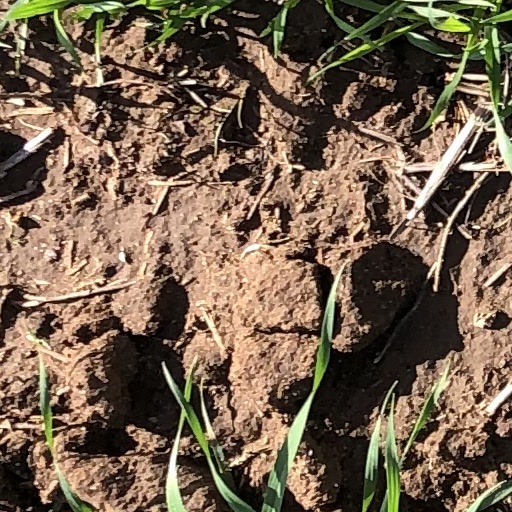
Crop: wheat